Nathacha Appanah

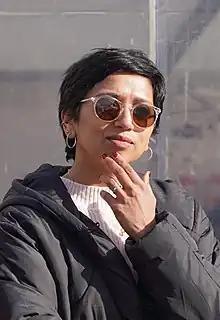
Nathacha Appanah in 2023

Nathacha Devi Pathareddy Appanah (born 24 May 1973 in Mahébourg, Mauritius) is a Mauritian-French author. She spent most of her teenage years in Mauritius and also worked as a journalist/columnist at "Le Mauricien" and "Week-End Scope" before emigrating to France. She was a contributor to the poetry and news section during her tenure in the magazines.